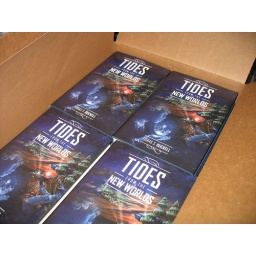
box of books - Tides from the New Worlds by Tobias Buckell